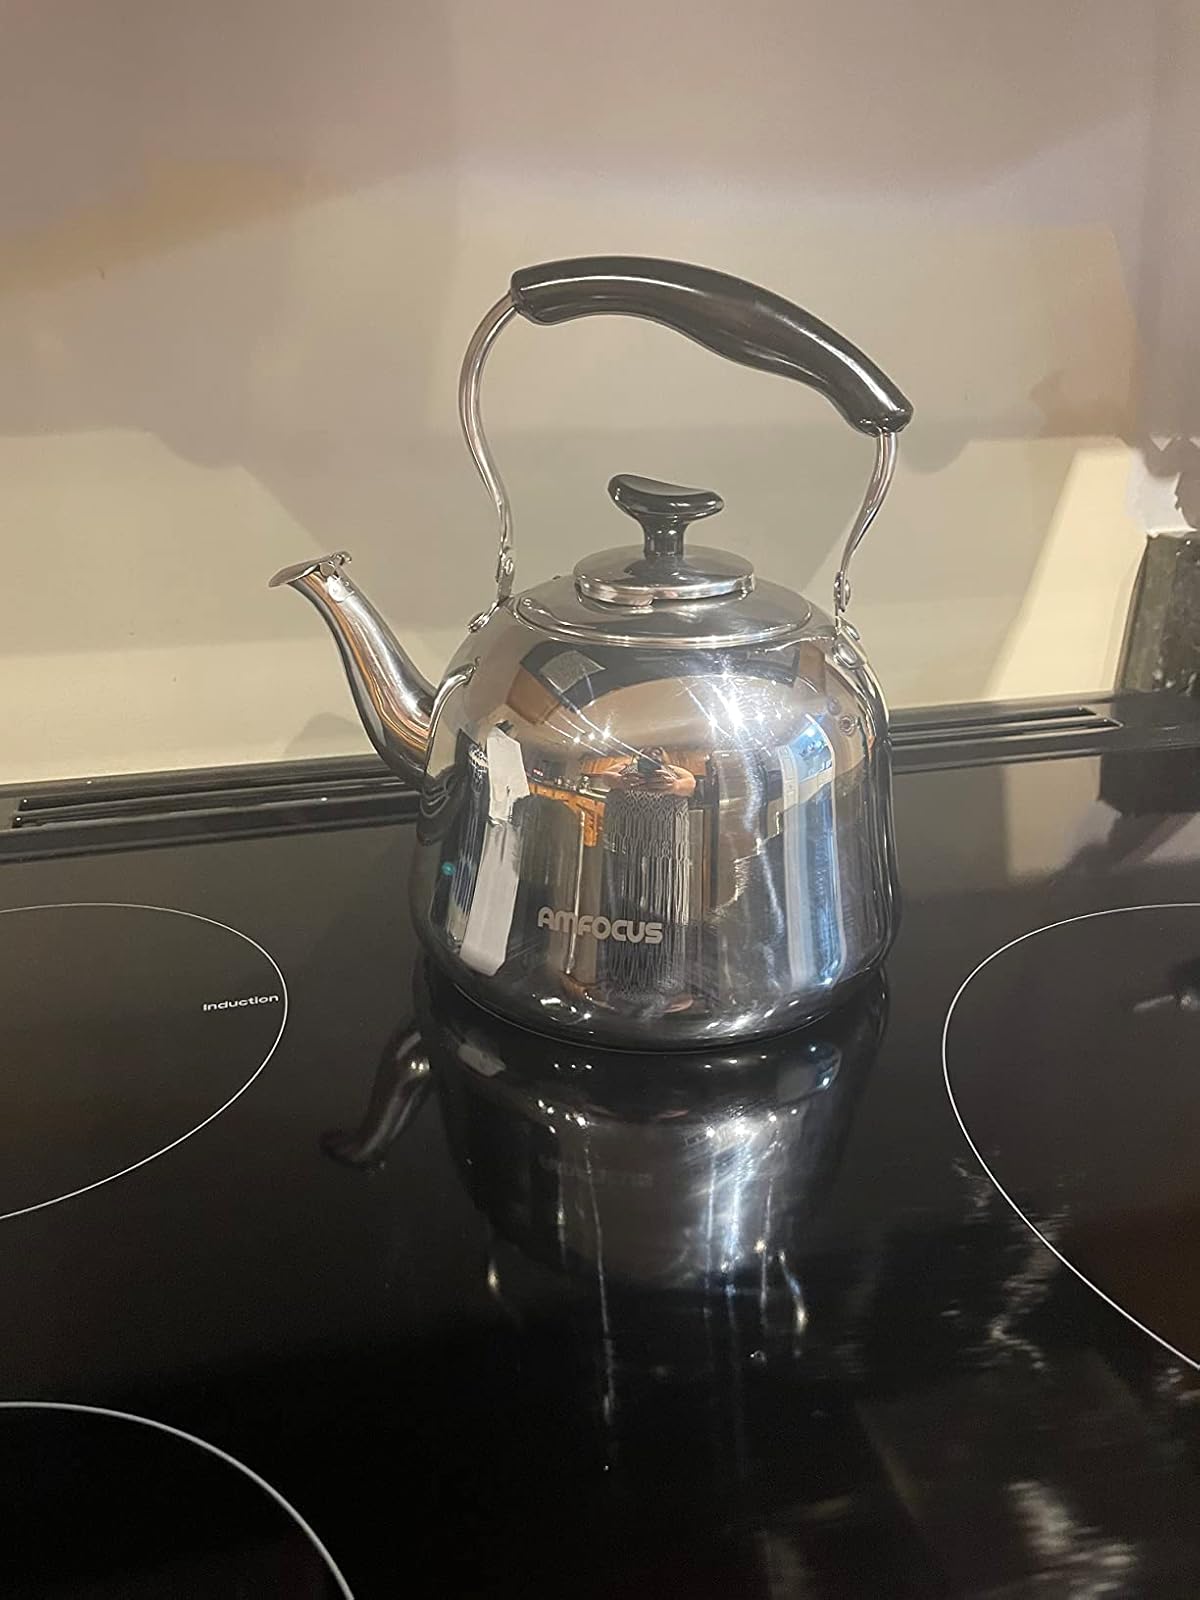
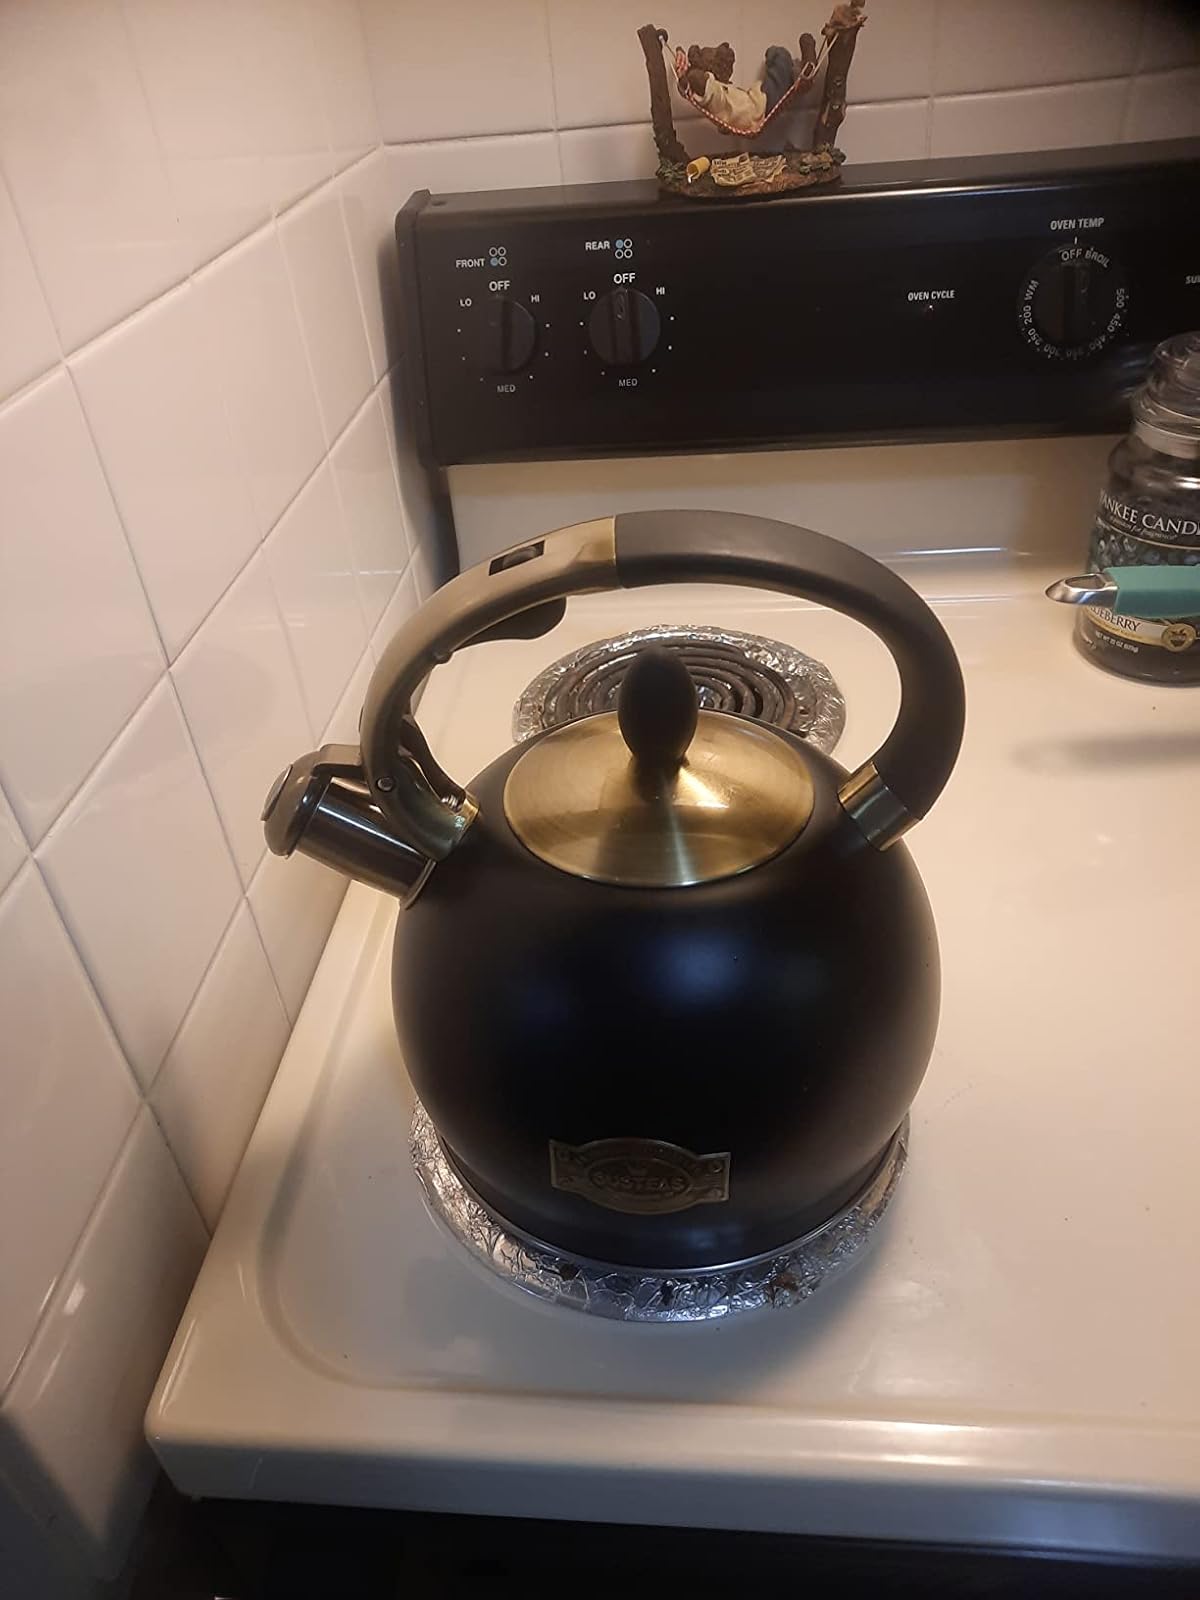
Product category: items_kettle
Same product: no